Vancouver Millionaires

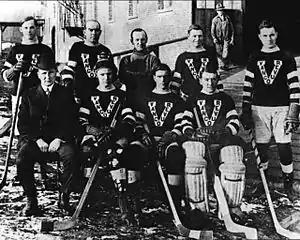
The 1915 Stanley Cup winning team.

Upon the 1914–1915 season, the NHA and PCHA came to an agreement that each league's respective champion would play for the Stanley Cup; in the first year of this agreement, the Millionaires — led by Patrick and Taylor — emerged as league champion and defeated the Ottawa Senators to earn their first and only Stanley Cup championship. In a best-of-five series played at Denman Arena, the Millionaires swept Ottawa by scores of 6–2, 8–3, and 12–3; Taylor led the team with 6 goals. At the time, it was the furthest west the Cup had been awarded and is Vancouver's only Stanley Cup champion.